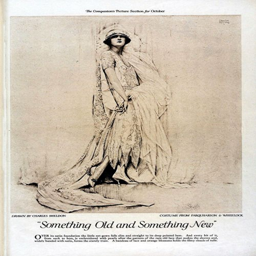
a wedding gown from magazine .